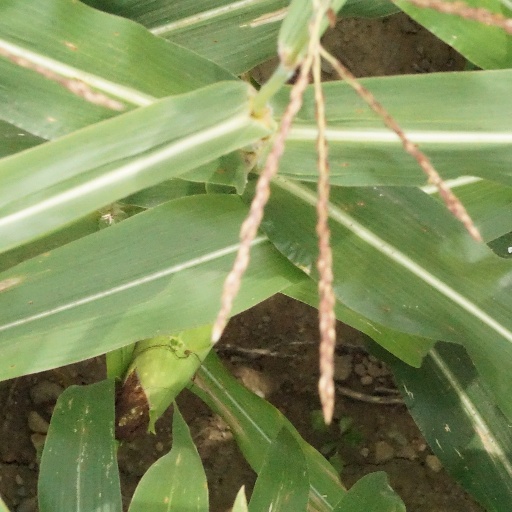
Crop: maize; corn